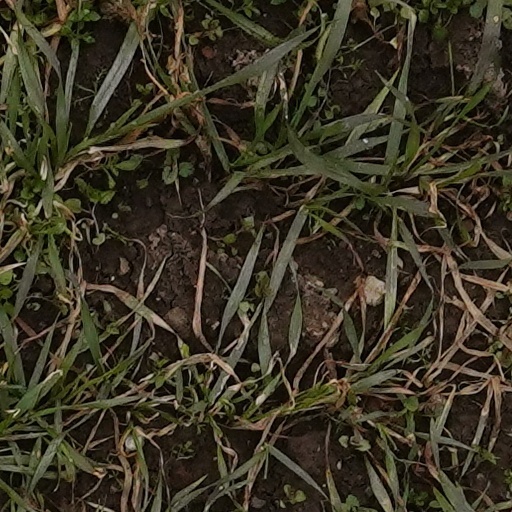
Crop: wheat